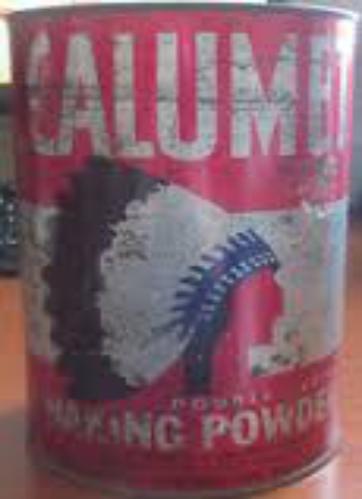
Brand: Calumet
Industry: Others